Louis Schanker

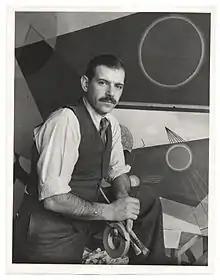
Schanker in 1939

He grew up in an Orthodox Jewish environment in the Bronx, New York. His parents, Sam, a tailor, and Fannie Schanker, were of Romanian descent. He had five siblings. At an early age he had an interest in both art and music. He took art courses at Cooper Union, The Educational Alliance and The Art Students League with Barnett Newman, Mark Rothko and Milton Avery amongst others. During this time he shared a coldwater studio with the Soyer brothers, Chaim Gross and Adolph Gottlieb. In 1920, he traveled across the country. He lived the hobo life, joined the Sparks and then Barnum and Bailey circuses, later working as a thresher in the wheat fields of the Great Plains. There are elements in his works such as the circus murals done for the Neponsit Beach Children's Hospital and the print "Man Cutting Wheat" that reflect these experiences. Around 1924 he returned to New York, leased another studio and resumed his friendships and artwork. Schanker spent 1931 and 1932 attending classes at the Académie de la Grande Chaumière, painting and traveling in Paris, Italy and Spain and returned as something of a Cubist. He had his first show in 1933 at the Contemporary Arts Gallery and first exhibited at the Whitney Museum in 1936.